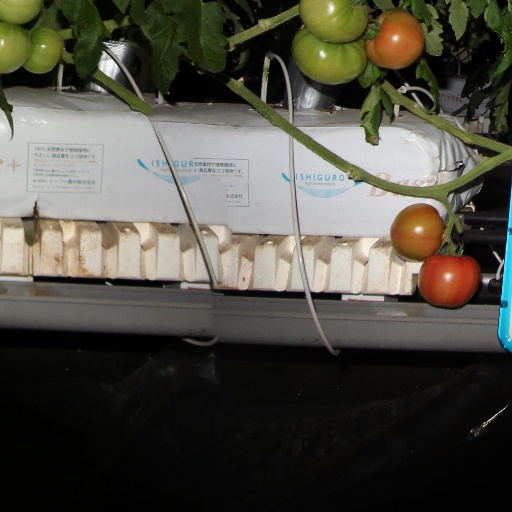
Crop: tomato